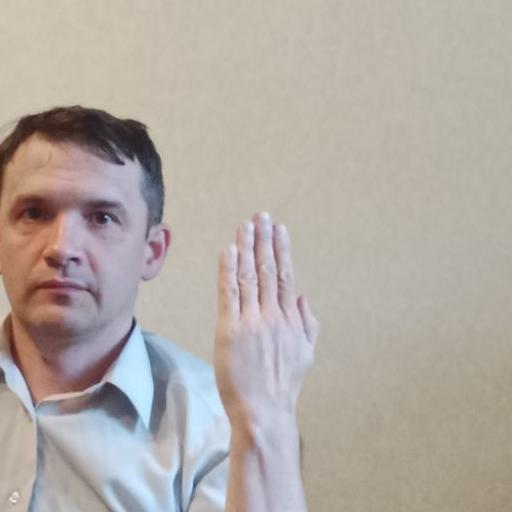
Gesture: stop_inverted